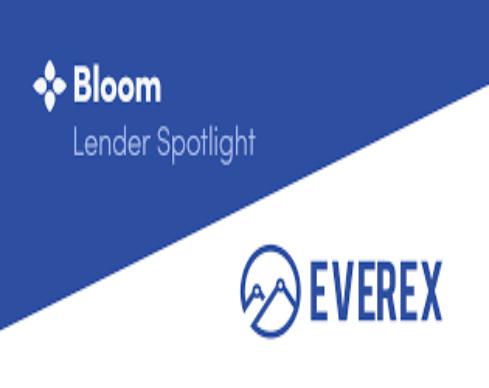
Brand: Everex
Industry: Electronic